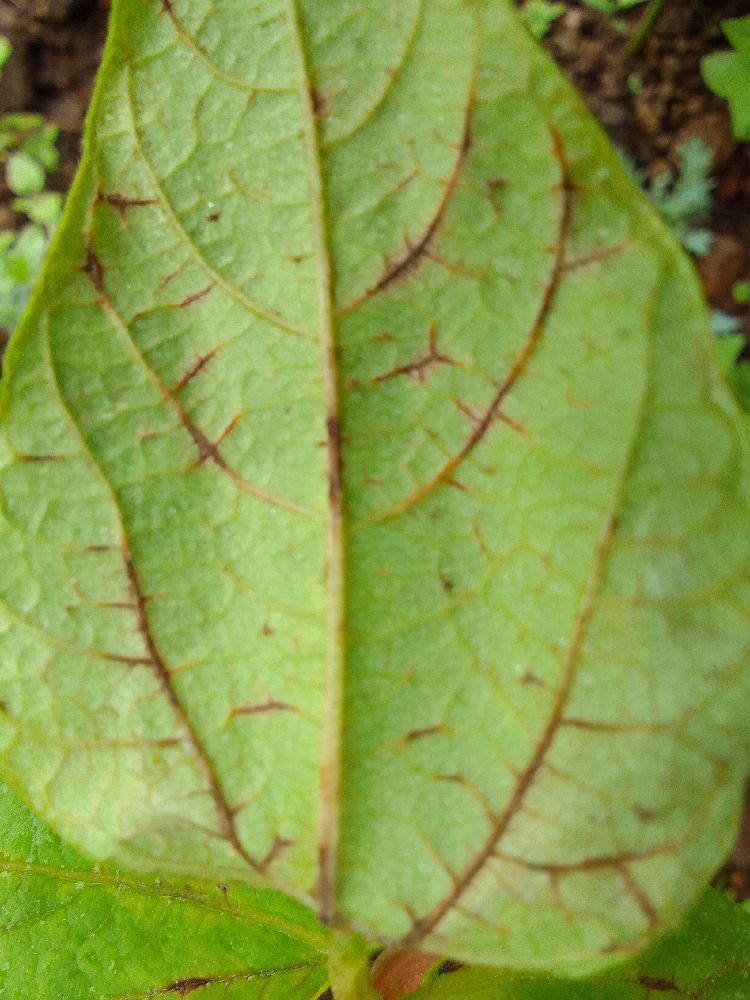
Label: anthracnose